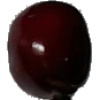
Label: Cherry 1